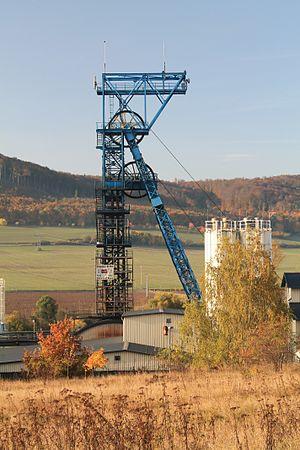
La mine de potasse Glückauf Sondershausen dans l’arrondissement de Kyffhäuser en Thuringe est la plus ancienne mine de potasse au monde dans laquelle on puisse encore circuler, et est considérée comme la onzième mine de potasse allemande. Elle est actuellement utilisée comme mine ouverte aux visites, et comme mine d’exploitation du sel gemme. Le gisement couvre une superficie de plus de 23 km². La construction et le forage du premier puits débutent en 1893, le premier gisement de carnallite / filon de potasse Staßfurt est découvert en mai 1892 par l'entrepreneur Heinrich Brügmann, originaire de Brünninghausen, près de Dortmund. Déjà en décembre 1891, il a découvert un gros gisement de sel gemme lors d'un forage de reconnaissance. Le site de Sondershausen devient le Kombinat Kali. Pendant 96 ans, jusqu'en 1991, on y exploite le sel de potasse. Au moment de la fermeture, près de 3 000 personnes travaillent sur le site de Sondershausen. En 1995, la Glückauf Sondershausen Entwicklungs- und Sicherungsgesellschaft mbH est fondée, qui se charge du remblaiement, et emploie environ 230 personnes en 2011.